Lady Ferguson

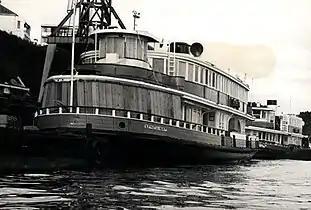
Behind "Kosciusko" boarded up ready for the trip to Hobart, 1975

"Lady Ferguson" was used as a relief vessel from 1963. In the 1970s, the fleet were painted in the Public Transport Commission's blue and white scheme, except for "Lady Ferguson" who was the last ferry to wear the green and cream. By the 1970s, her condition was deteriorating and she was set aside for disposal in 1974. She was towed to Hobart with "Kosciusko" in 1975 to assist following the collapse of the Tasman Bridge, however, upon arrival she was found to be in too poor condition to be used. She was broken up in 1977 in Hobart.